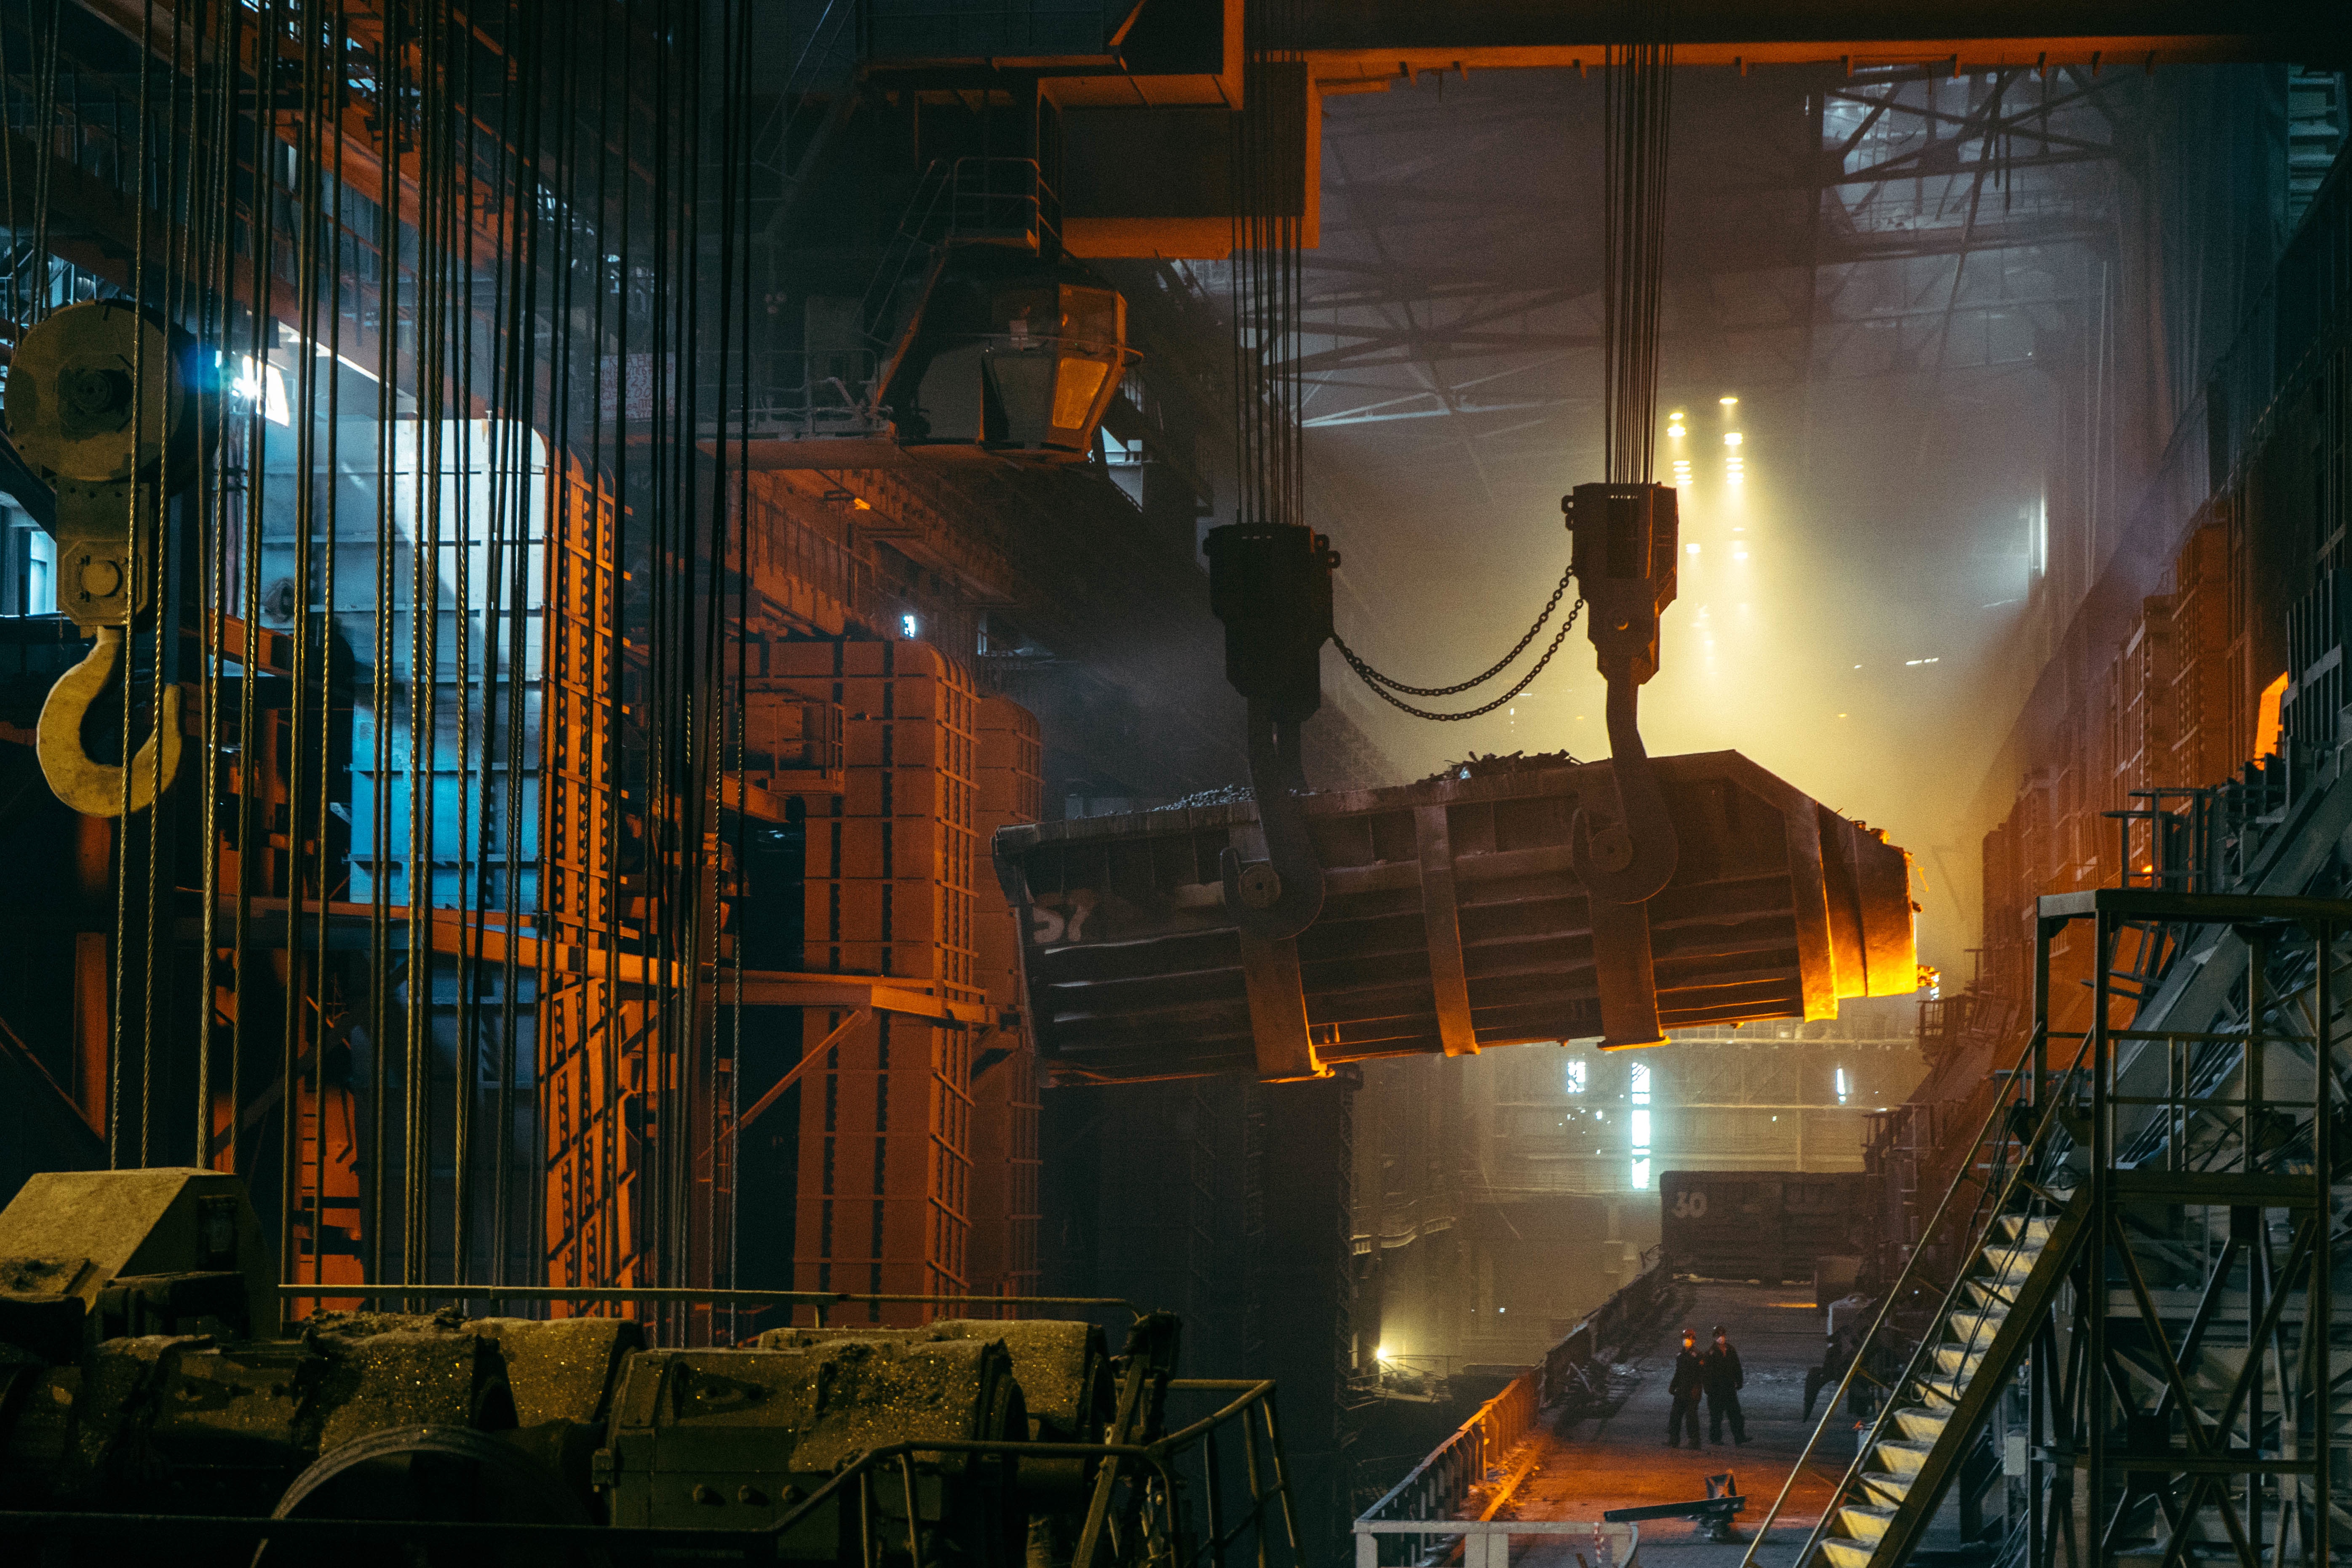
night, steel, metal, machinery, factory, industry, crane, screenshot, urban area